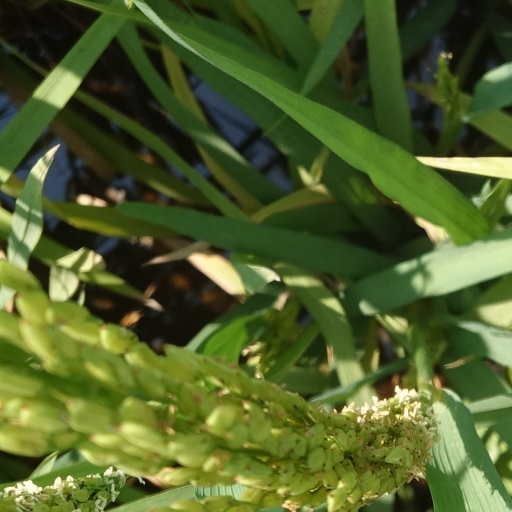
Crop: rice